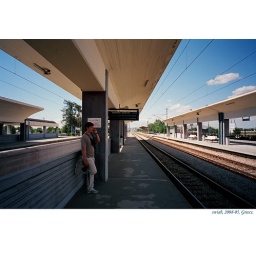
Jerry was standing on the platform at a railway station in Greece, and calling home to his family in Taiwan.